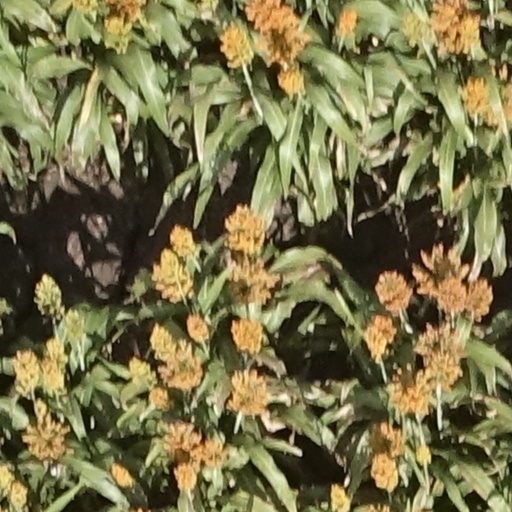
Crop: sorghum